History of the Republic of Venice

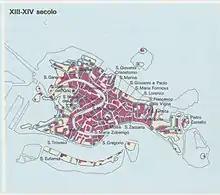
The city of Venice in XIII and XIV centuries

Along the Dalmatian coast, his army had attacked the Dalmatian cities of Zara, Traù, Spalato and Ragusa. The siege of Treviso (July–September 1356) was a failure. Venice suffered a severe defeat at Nervesa (13 January 1358), being forced to withdraw from Dalmatia and give it again to the Kingdom of Hungary. Venetians resigned themselves to the unfavorable conditions stipulated in the Treaty of Zara, which was signed on February 18, 1358.